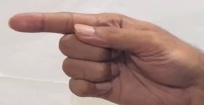
ASL sign: G